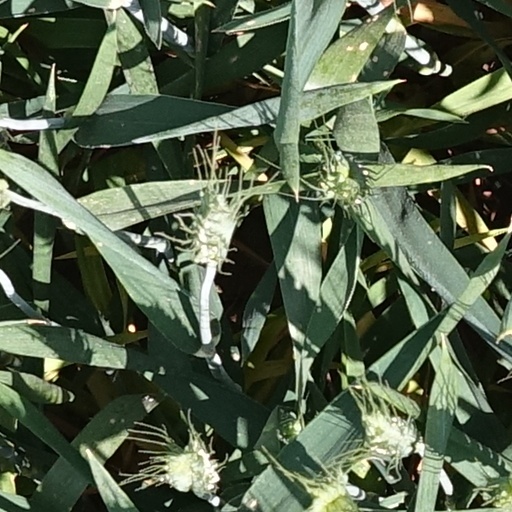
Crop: wheat